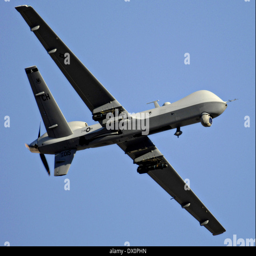
an unmanned aerial vehicle in the air